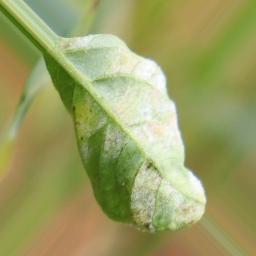
Label: cercospora